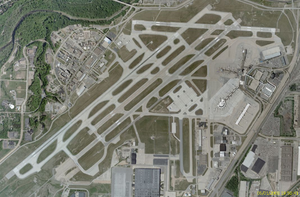
Image satellite du Cleveland Hopkins International Airport (2004-2005). Image satellite USGS de Nasa World Wind.
Ce qui suit est la liste des Historic Civil Engineering Landmarks, c'est-à-dire la liste des monuments historiques de génie civil, établie aux États-Unis par l' American Society of Civil Engineers depuis qu'elle a commencé le programme en 1964. Cette désignation est accordée à des projets, des structures et des sites situés aux États-Unis et dans le reste du monde. À compter de 2013, il y a plus de 260 éléments dans cette liste.
L’Aéroport international de Cleveland-Hopkins est un aéroport public situé à 14 kilomètres au sud-ouest du central business district de Cleveland, une ville dans le comté de Cuyahoga, en Ohio, aux États-Unis. L'aéroport se trouve juste à l'intérieur des limites de la ville, et c'est le plus grand dans l'État de l'Ohio.